Ketoprak (dish)

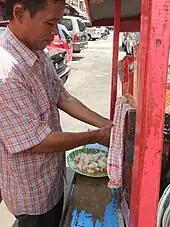
Ketoprak street vendor

"Ketoprak" is a typical street food. It was originally popular around the Jakarta area but has spread throughout Java. The seller prepares the ingredients at home and mixes them in front of the customers as they place their orders. It is sold in individual portions from small stalls or carts along the street. The cook usually asks the customer their preference on the degree of spiciness: mild, medium, hot or extra hot. The spiciness corresponds to the amount of chili used. The price range is about IDR 8.000 to 15.000 according to outlets and ingredients included. Sometimes, hard boiled egg might be added.